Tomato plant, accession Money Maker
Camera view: bottom (45 deg); turntable rotation: 120 degrees
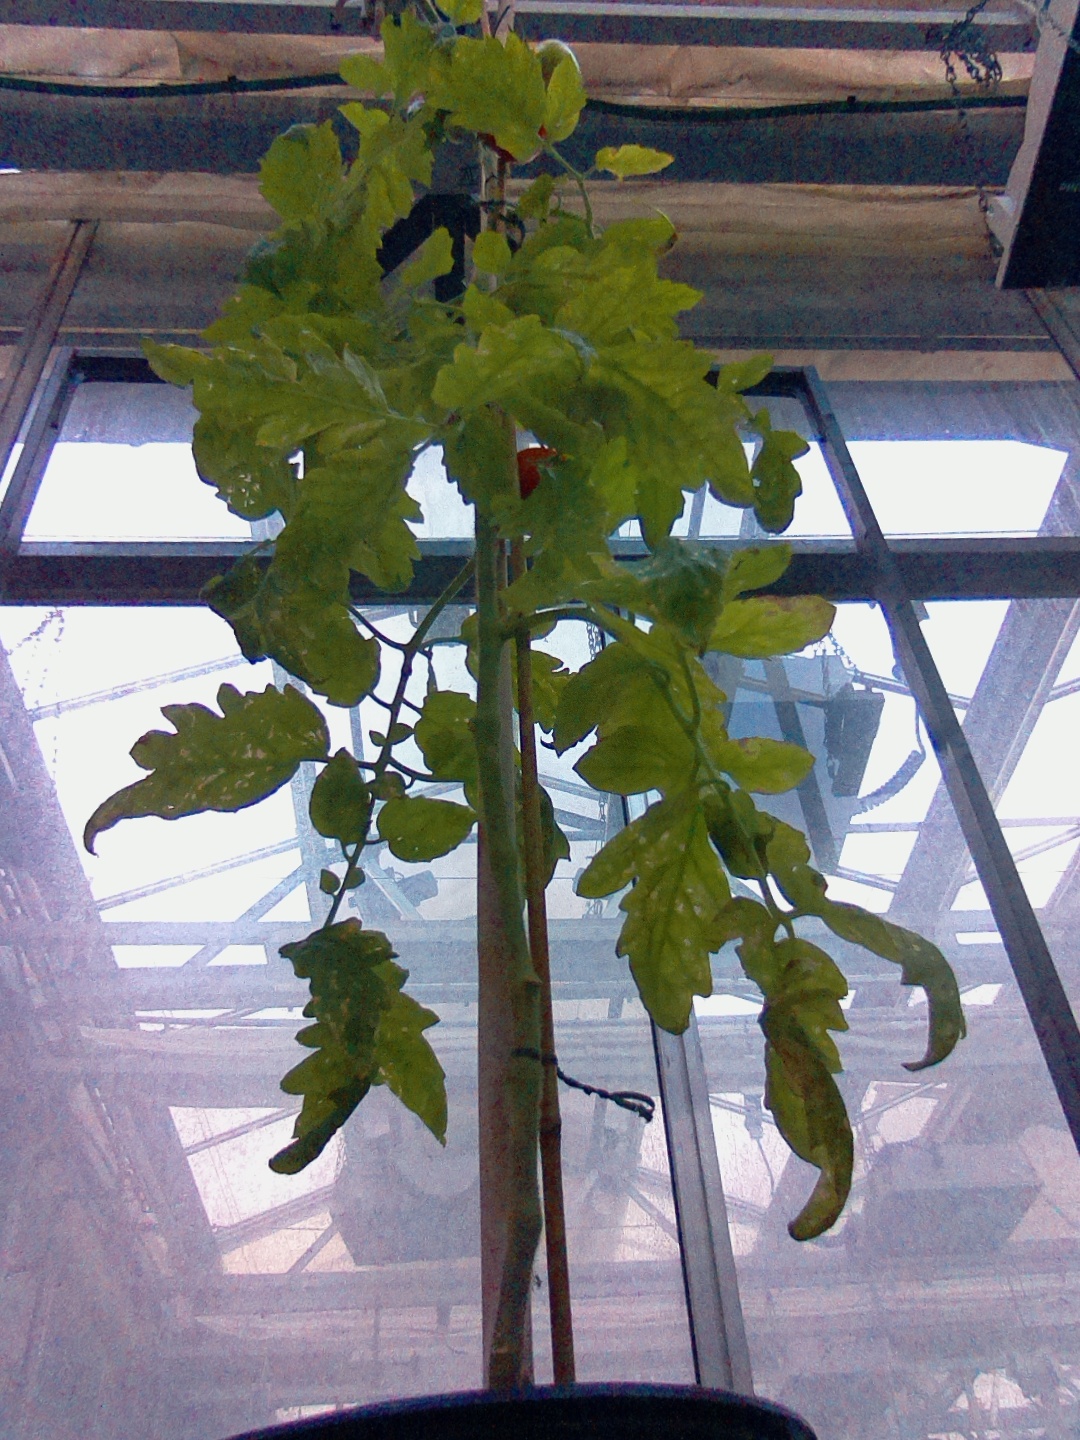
BBCH growth stage 88: 80%-90% of fruits show typical fully ripe color